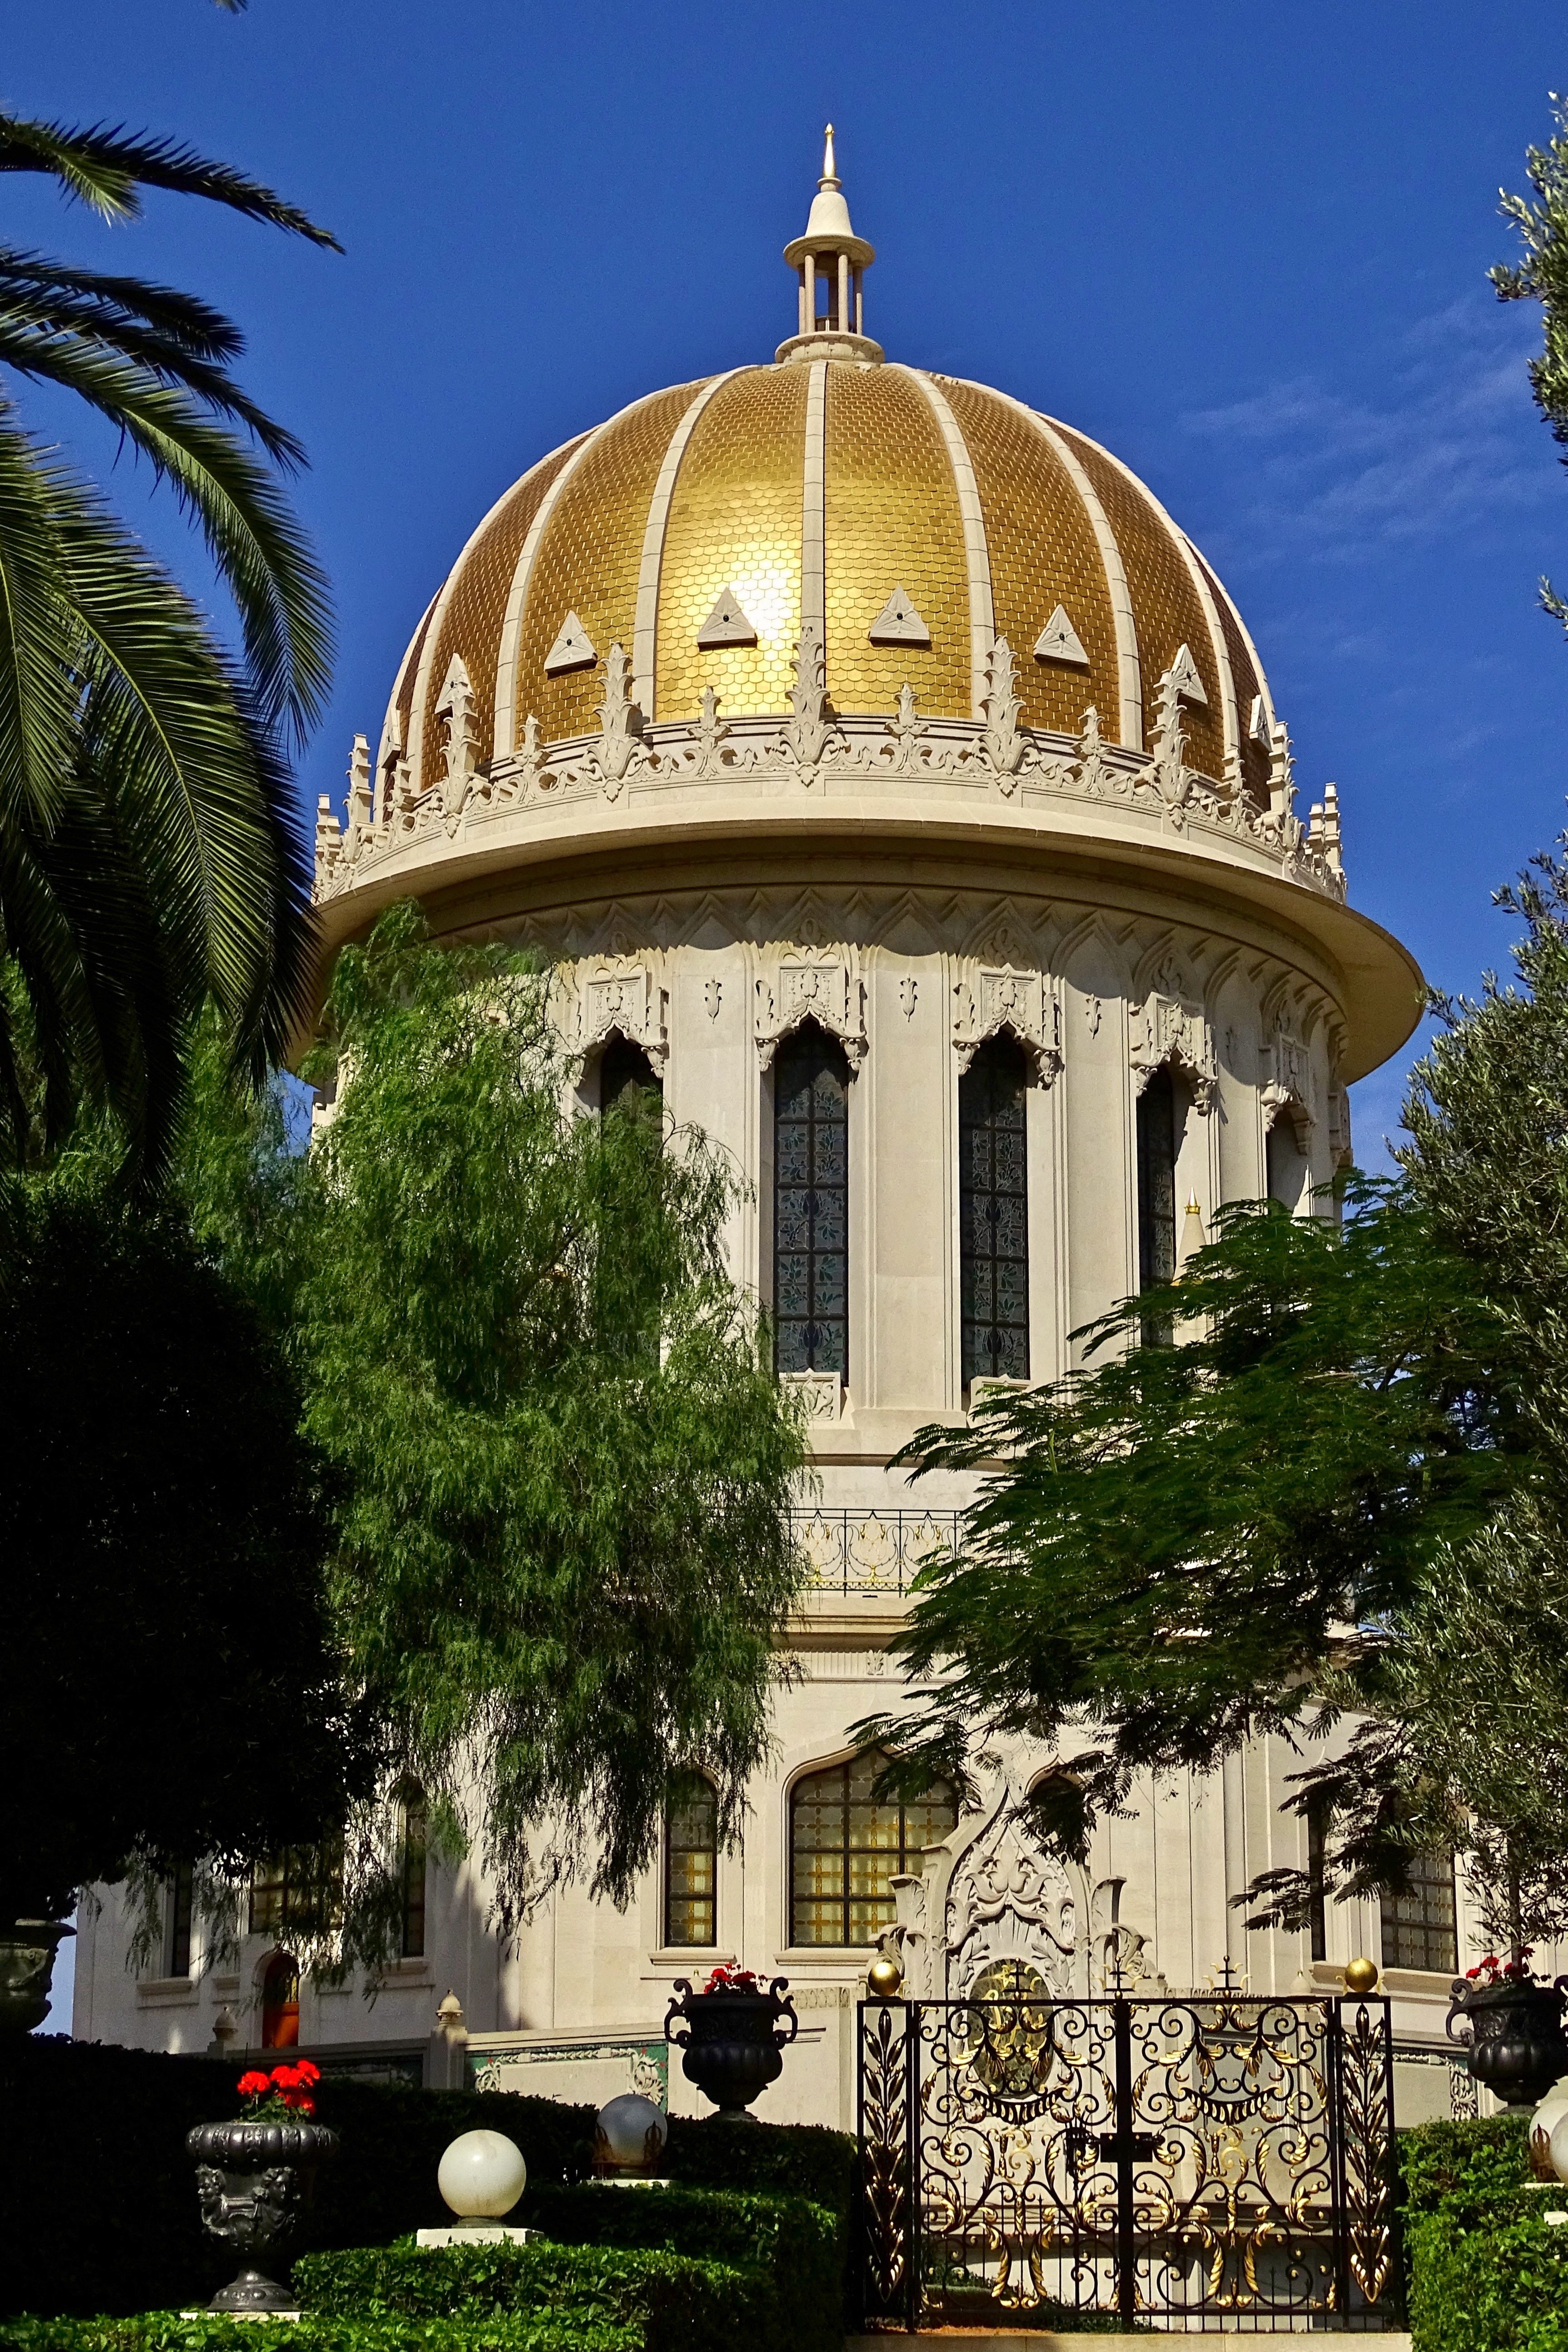
building, landmark, church, place of worship, monastery, shrine, synagogue, dome, israel, haifa, bah faith, bah weltzentrum, bah faith garden, byzantine architecture